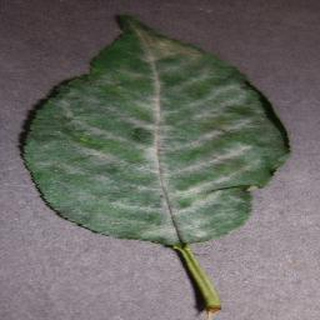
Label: cherry_powdery_mildew